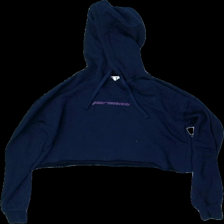
View: front
Type: Hoodie
Category: Ladies
Brand: Not in the list
Brand text on label: stay
Colors: Blue
Material: 60% cott 40% poly
Pattern: Logo print
Cut: Cropped
Size: XS
Season: All
Stains: Minor
Smell: Minor
Price range: <50
Recommended usage: Export